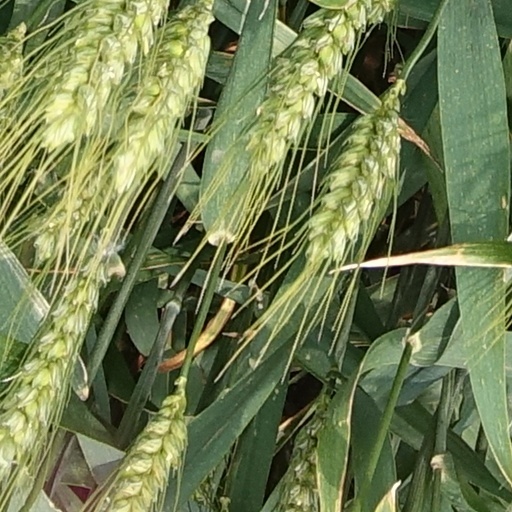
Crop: wheat